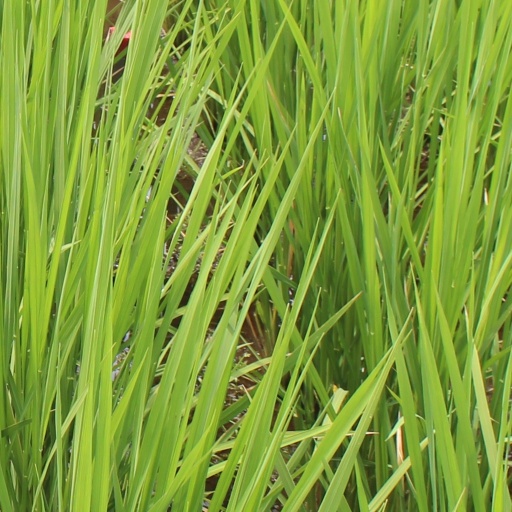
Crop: rice